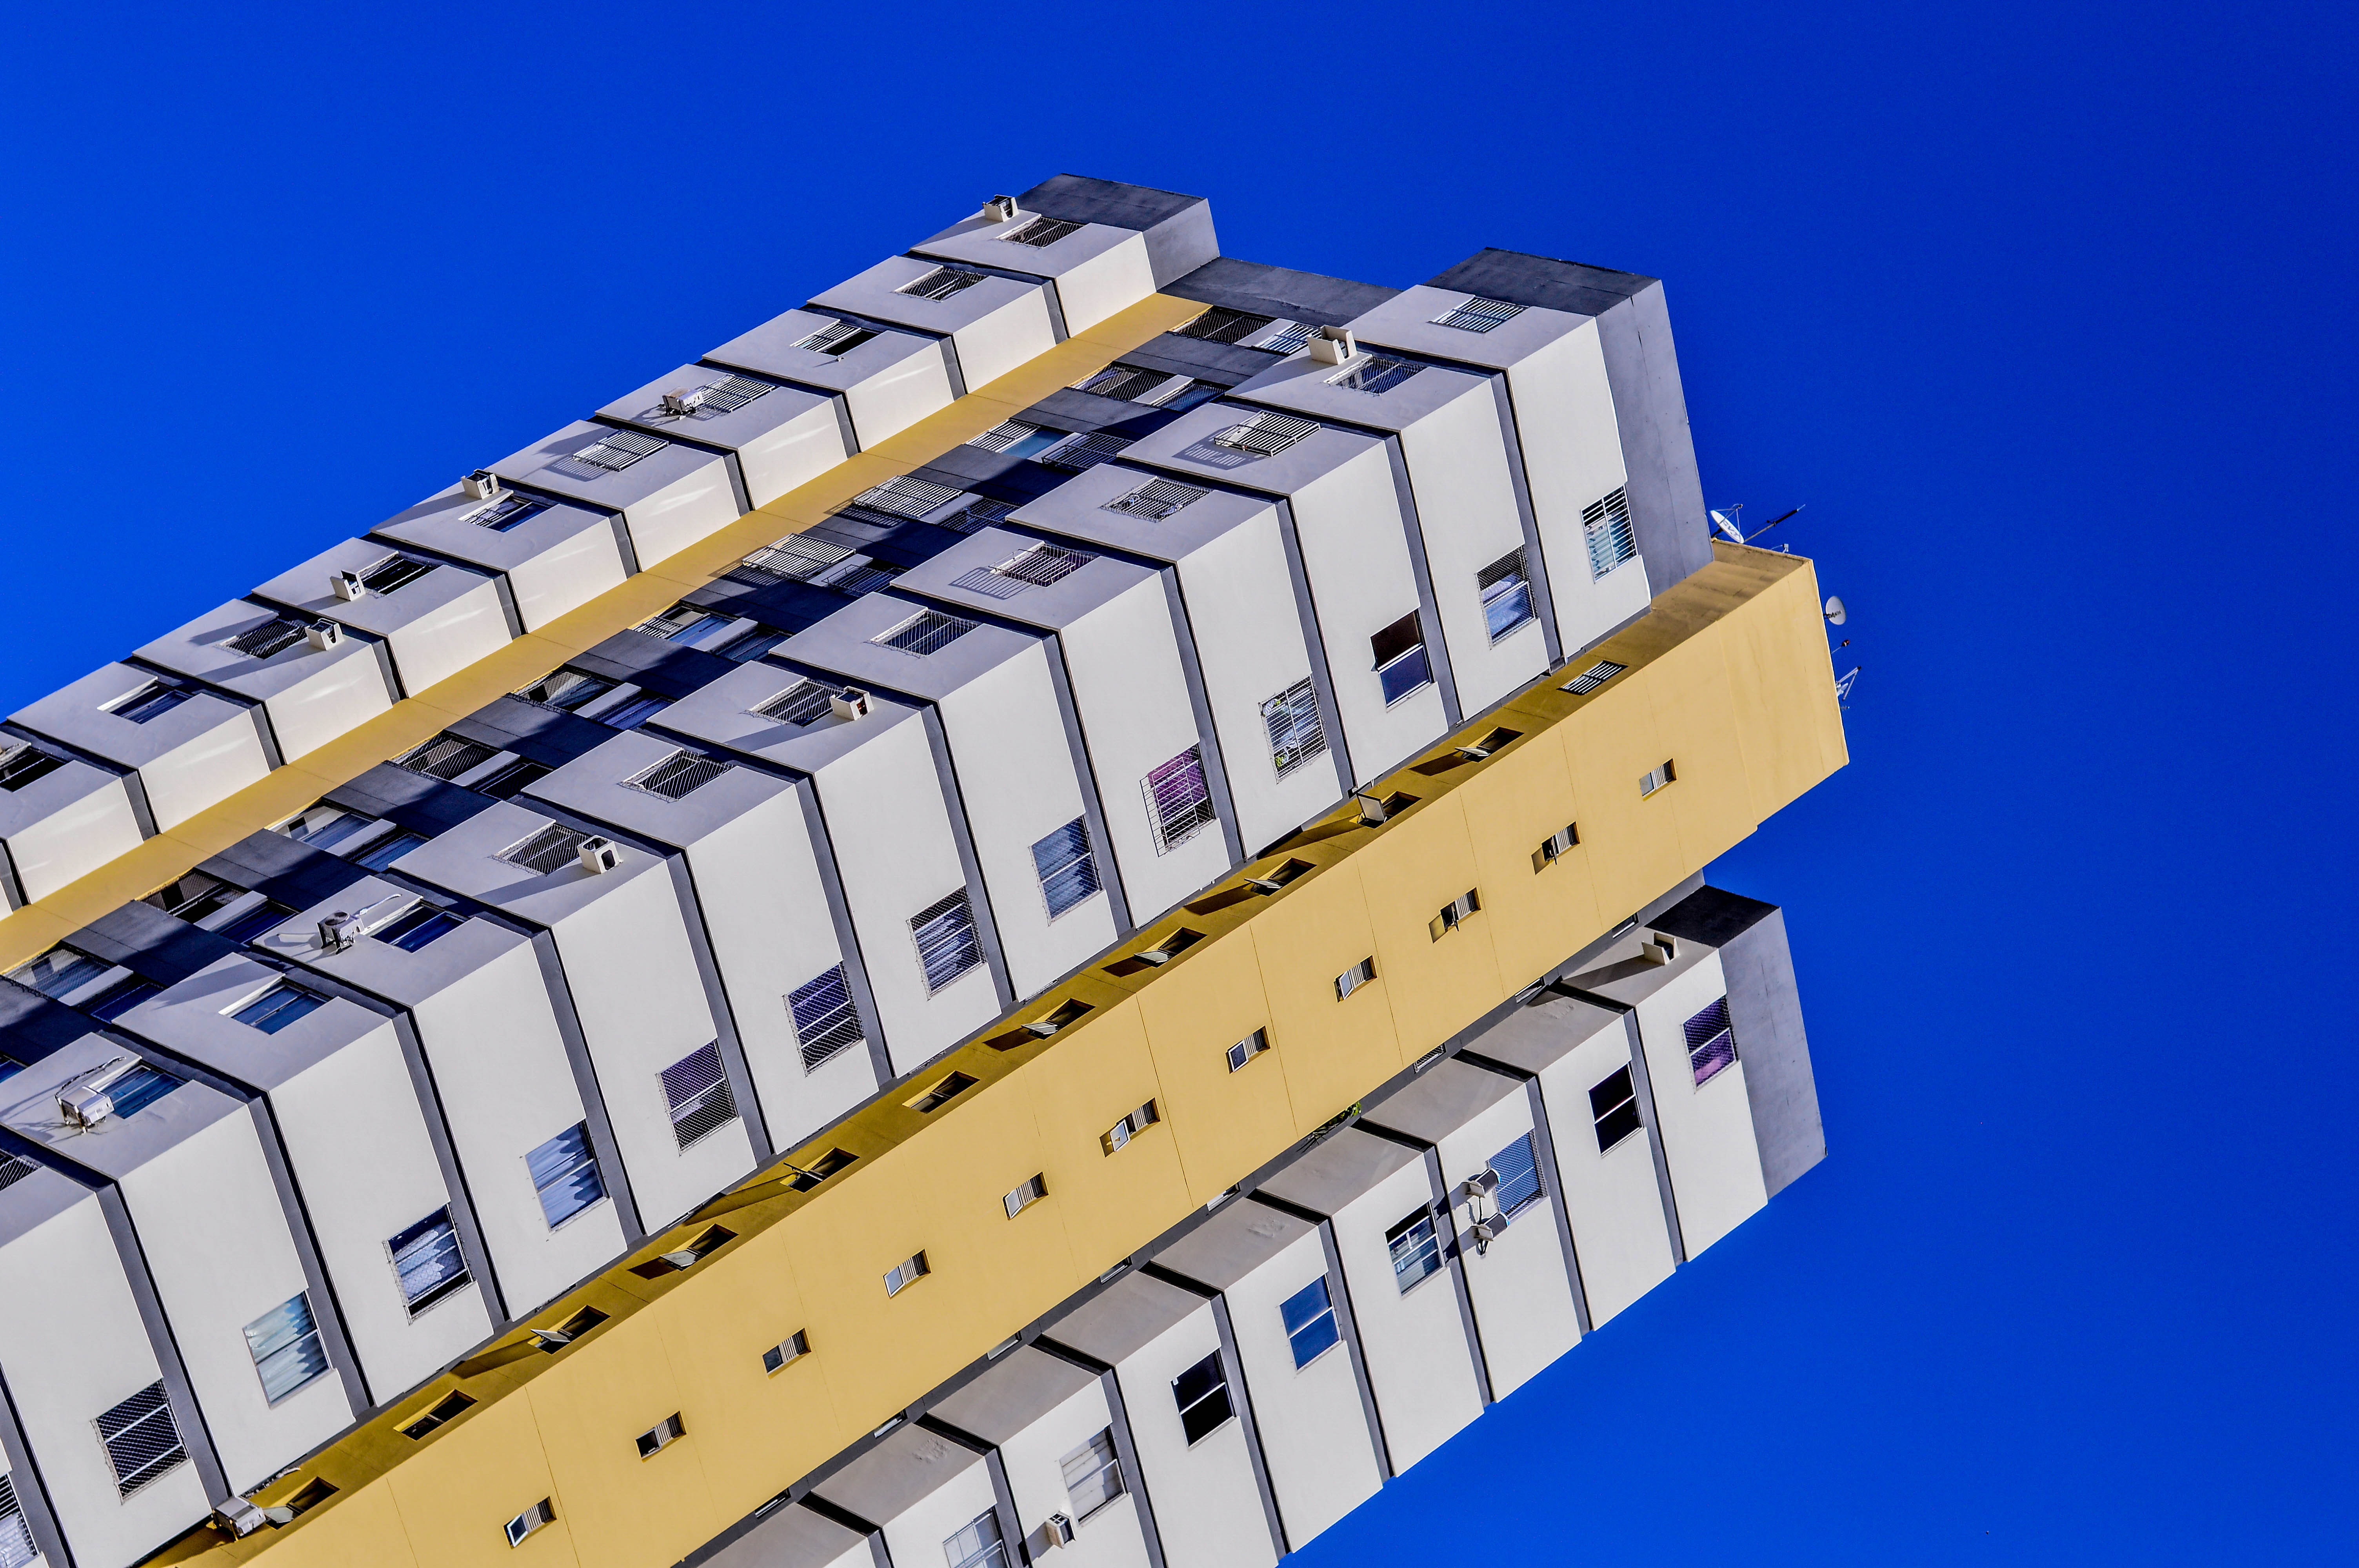
building, blue, architecture, facade, tower block